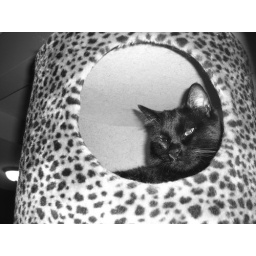
Freya in the cat tree